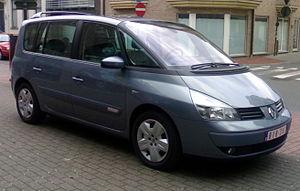
En Belgique, le néerlandais est une des trois langues officielles et la langue maternelle d'environ 60 % de la population. Il est l'unique langue officielle de la Région flamande et la seconde langue officielle de la Région de Bruxelles-Capitale à côté du français. Les deux autres langues officielles de la Belgique sont le français et l'allemand.